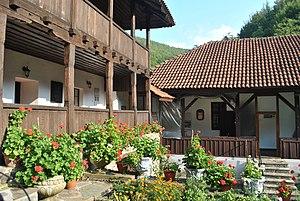
Le monastère de Voljavča est un monastère orthodoxe serbe situé sur le territoire de la municipalité de Stragari, près de Kragujevac, dans l'éparchie de Šumadija. Il est inscrit sur la liste des monuments culturels de grande importance de la République de Serbie.